John Purcell-Fitzgerald

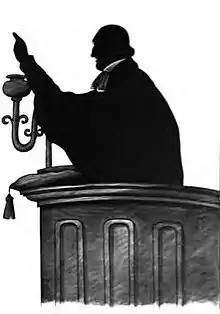
Timothy Richard Matthews

John Fitzgerald the elder became by inheritance a wealthy landowner. He built in 1826 Castle Irwell on the edge of Pendleton in Lancashire, on one of his estates. It was close to the site of Pendleton Colliery, which he also owned, but which was a loss-making venture. In Northamptonshire was the Naseby Wooleys estate. He suffered bankruptcy in 1849.